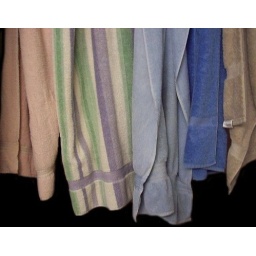
I can always tell when my sister is home because there are extra towels in the bathroom.